Șerban Foarță

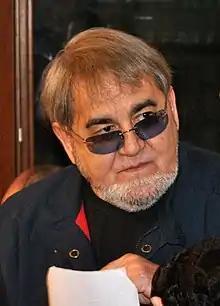
Șerban Foarță

Șerban Nicolae Foarță (born 8 July 1942, in Turnu Severin) is a contemporary Romanian writer. A translator, essayist, playwright, prose writer and even illustrator, he is most widely known for his poetry books.